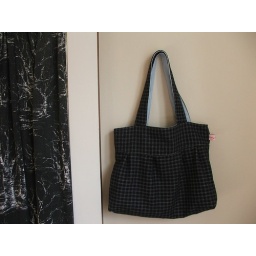
grey wool bag with little checks in black and cream.